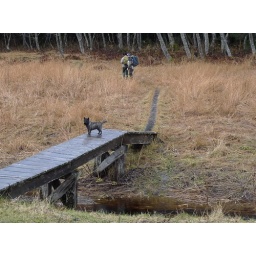
Maes spent a lot of time looking for the birds under the bridge